Karateka (video game)

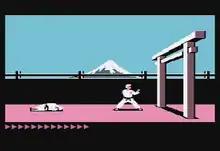
Atari 8-bit computer port by Veda Cook

Mechner believed that Veda Cook's versions for the Commodore 64 and Atari 8-bit computers were the best ports, with some superior features including enabling his father to reorchestrate the music. Ports to the Amstrad CPC and MS-DOS appeared in 1986, to the Atari 7800 in 1987, the Atari ST and PC-98 in 1988, and ZX Spectrum in 1990 though only released in Spain and in Spanish. The game was released in Japan for the Famicom in 1985, ported by Soft Pro, and specifying its martial art as "Nanto Saishi Ken" (南斗再試拳 "South Dipper Retry Fist"). A Game Boy port was done with the name "Master Karateka" for Asia and featured changes such as the inclusion of an experience system.